Uranium mining in the United States

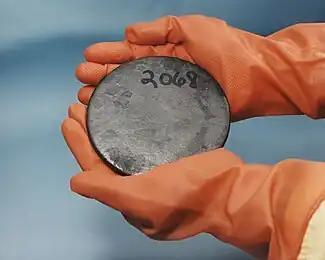
A billet of highly enriched uranium.

Uranium in Alabama is found in the Coosa Block of the Northern Alabama Piedmont. Metamorphic uranium occurrences have been found in the Higgins Ferry Group in Coosa and Clay Counties. Some exploration has been done, but no economic deposits have been found to date.